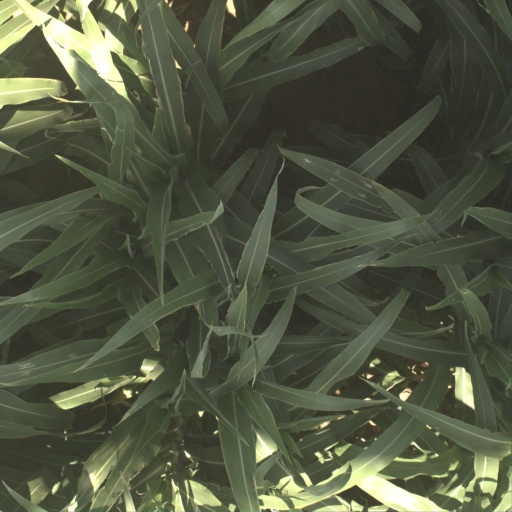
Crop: sorghum